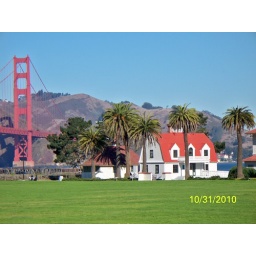
Little house by the golden gate